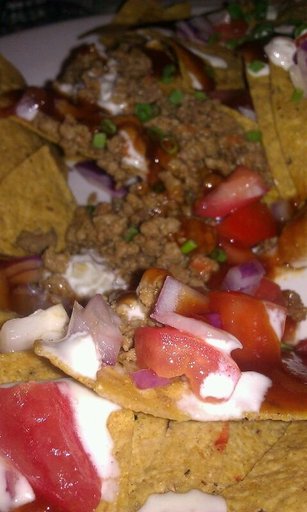
Label: nachos